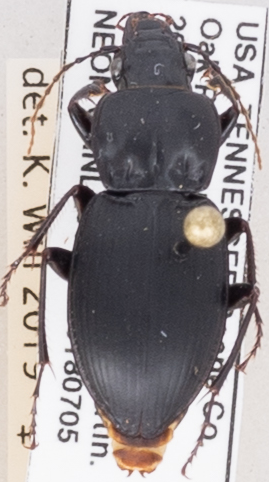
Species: Cyclotrachelus sigillatus
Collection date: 2018-07-05
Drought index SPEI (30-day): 0.538
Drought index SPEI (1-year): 0.39
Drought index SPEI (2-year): -0.03